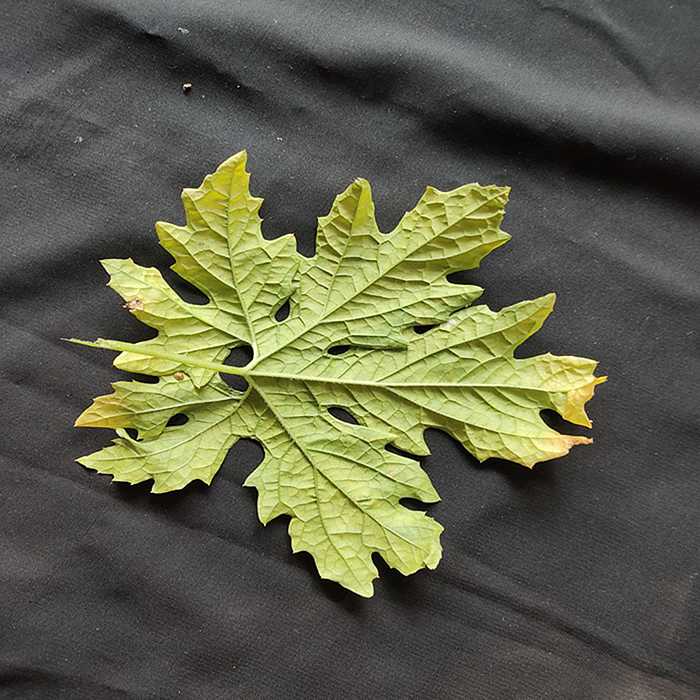
Plant: Bitter Gourd
Label: Mosaic virus